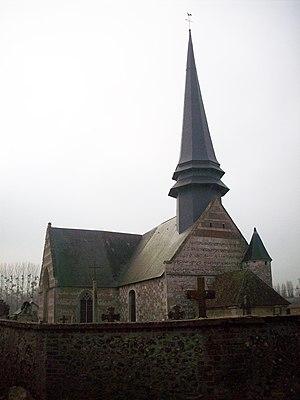
Eglise Saint-Sigismond de Nojeon-en-Vexin.
Cet article recense une partie des monuments historiques de l'Eure, en France.
Cet article recense les monuments historiques français classés en 1915.
Nojeon-en-Vexin est une commune française située dans le département de l'Eure, en région Normandie.